COVID-19 vaccination in Russia

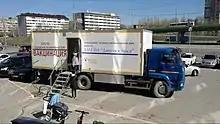
Mobile vaccination point near the shopping center. Tyumen, May 2021.

On 2 December 2020, President Putin ordered the start of mass vaccination of the population for the next week, starting with doctors, medical workers and teachers. On 5 December, vaccinations began in Moscow.